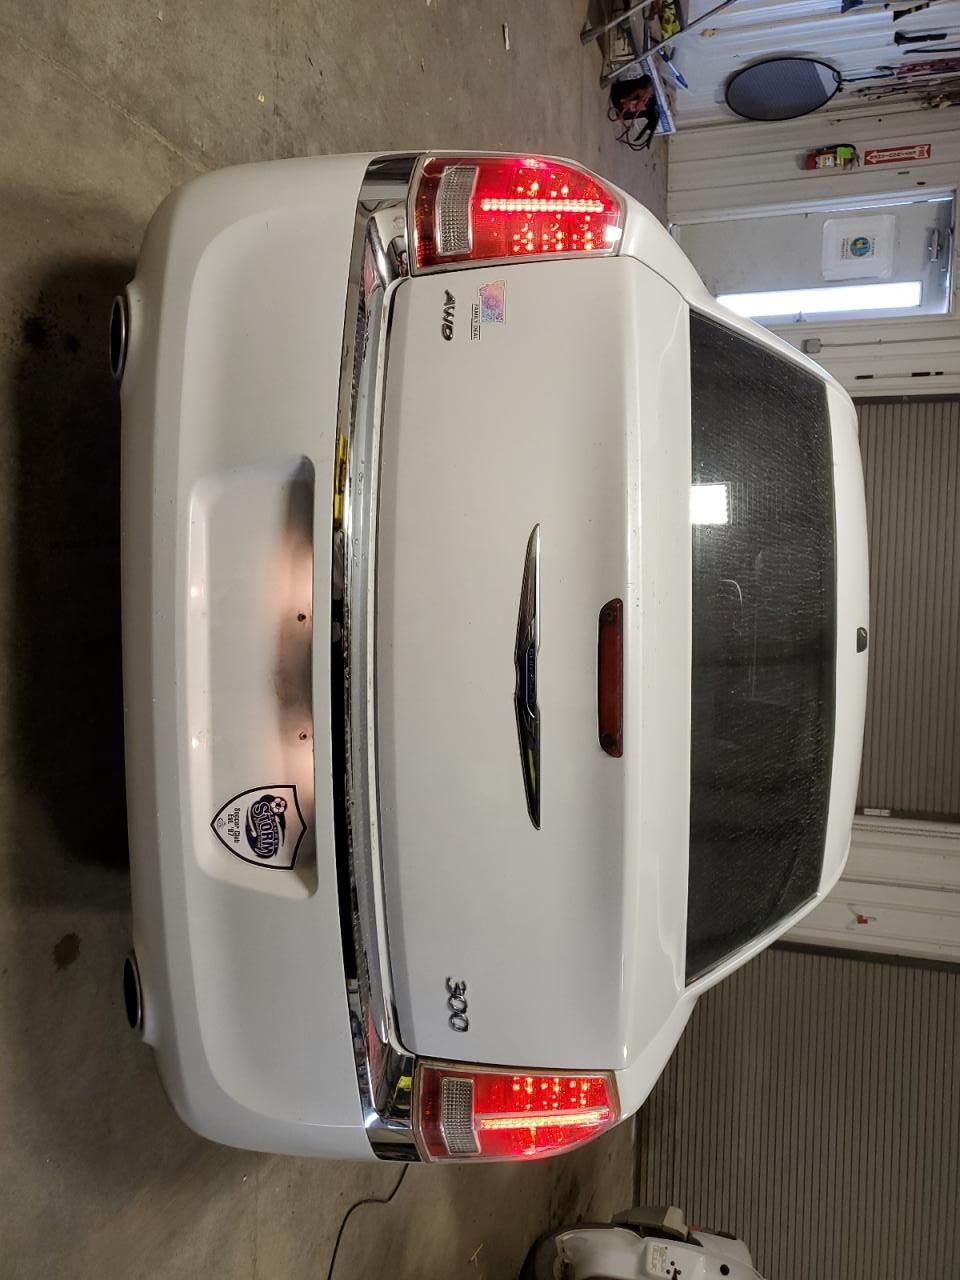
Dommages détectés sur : pare-choc arrière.
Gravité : mineur